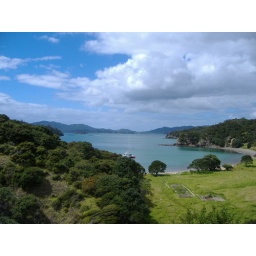
There's the beach and boat below us.